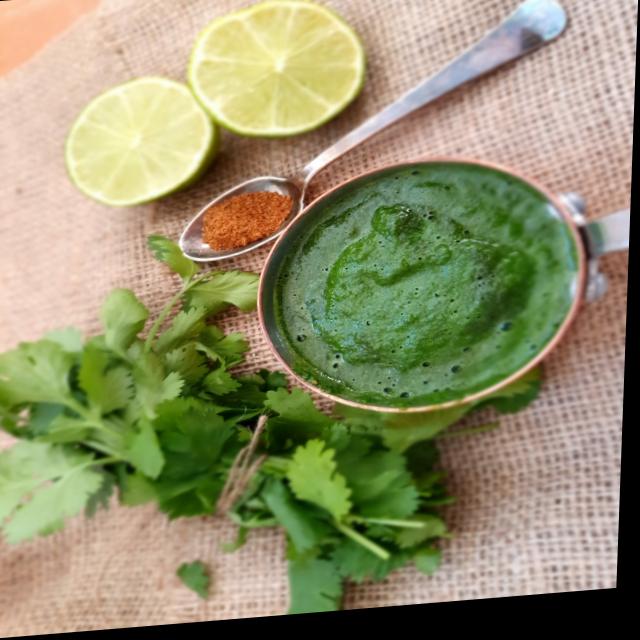
Dish: green_chutney